History of the United States (1980–1991)

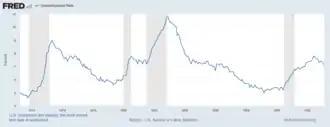
US unemployment rate, 1973–1993

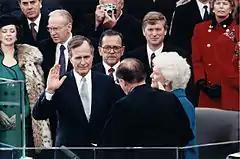
Inauguration of George H. W. Bush

By early 1982, Reagan's economic program was beset with difficulties as the recession that had begun in 1979 continued. In the short term, the effect of Reaganomics was a soaring budget deficit. Government borrowing, along with the tightening of the money supply, resulted in sky high interest rates (briefly hovering around 20 percent) and a serious recession with 10-percent unemployment in 1982. Some regions of the "Rust Belt" (the industrial Midwest and Northeast) descended into virtual depression conditions as steel mills and other industries closed. Many family farms in the Midwest and elsewhere were ruined by high interest rates and sold off to large agribusinesses.